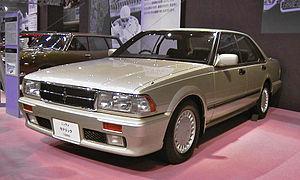
La Nissan Cedric est une automobile du constructeur japonais Nissan produite entre 1960 et 2004 à travers dix générations.